Bound (2018 film)

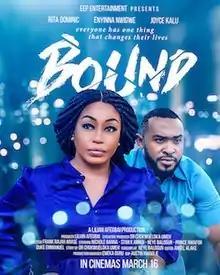

Bound, is a 2018 Nigerian romantic drama film directed by Frank Rajah Arase and produced by Lilian Afegbai. The film stars Rita Dominic and Enyinna Nwigwe in the lead roles whereas Joyce Kalu, Nicole Banner, Duke Emmanuel, and Neye Balogun made supportive roles. The film revolves around Chinenye, a 35 beautiful career woman unable to get married but she met Elochukwu and made unconditional love towards her.